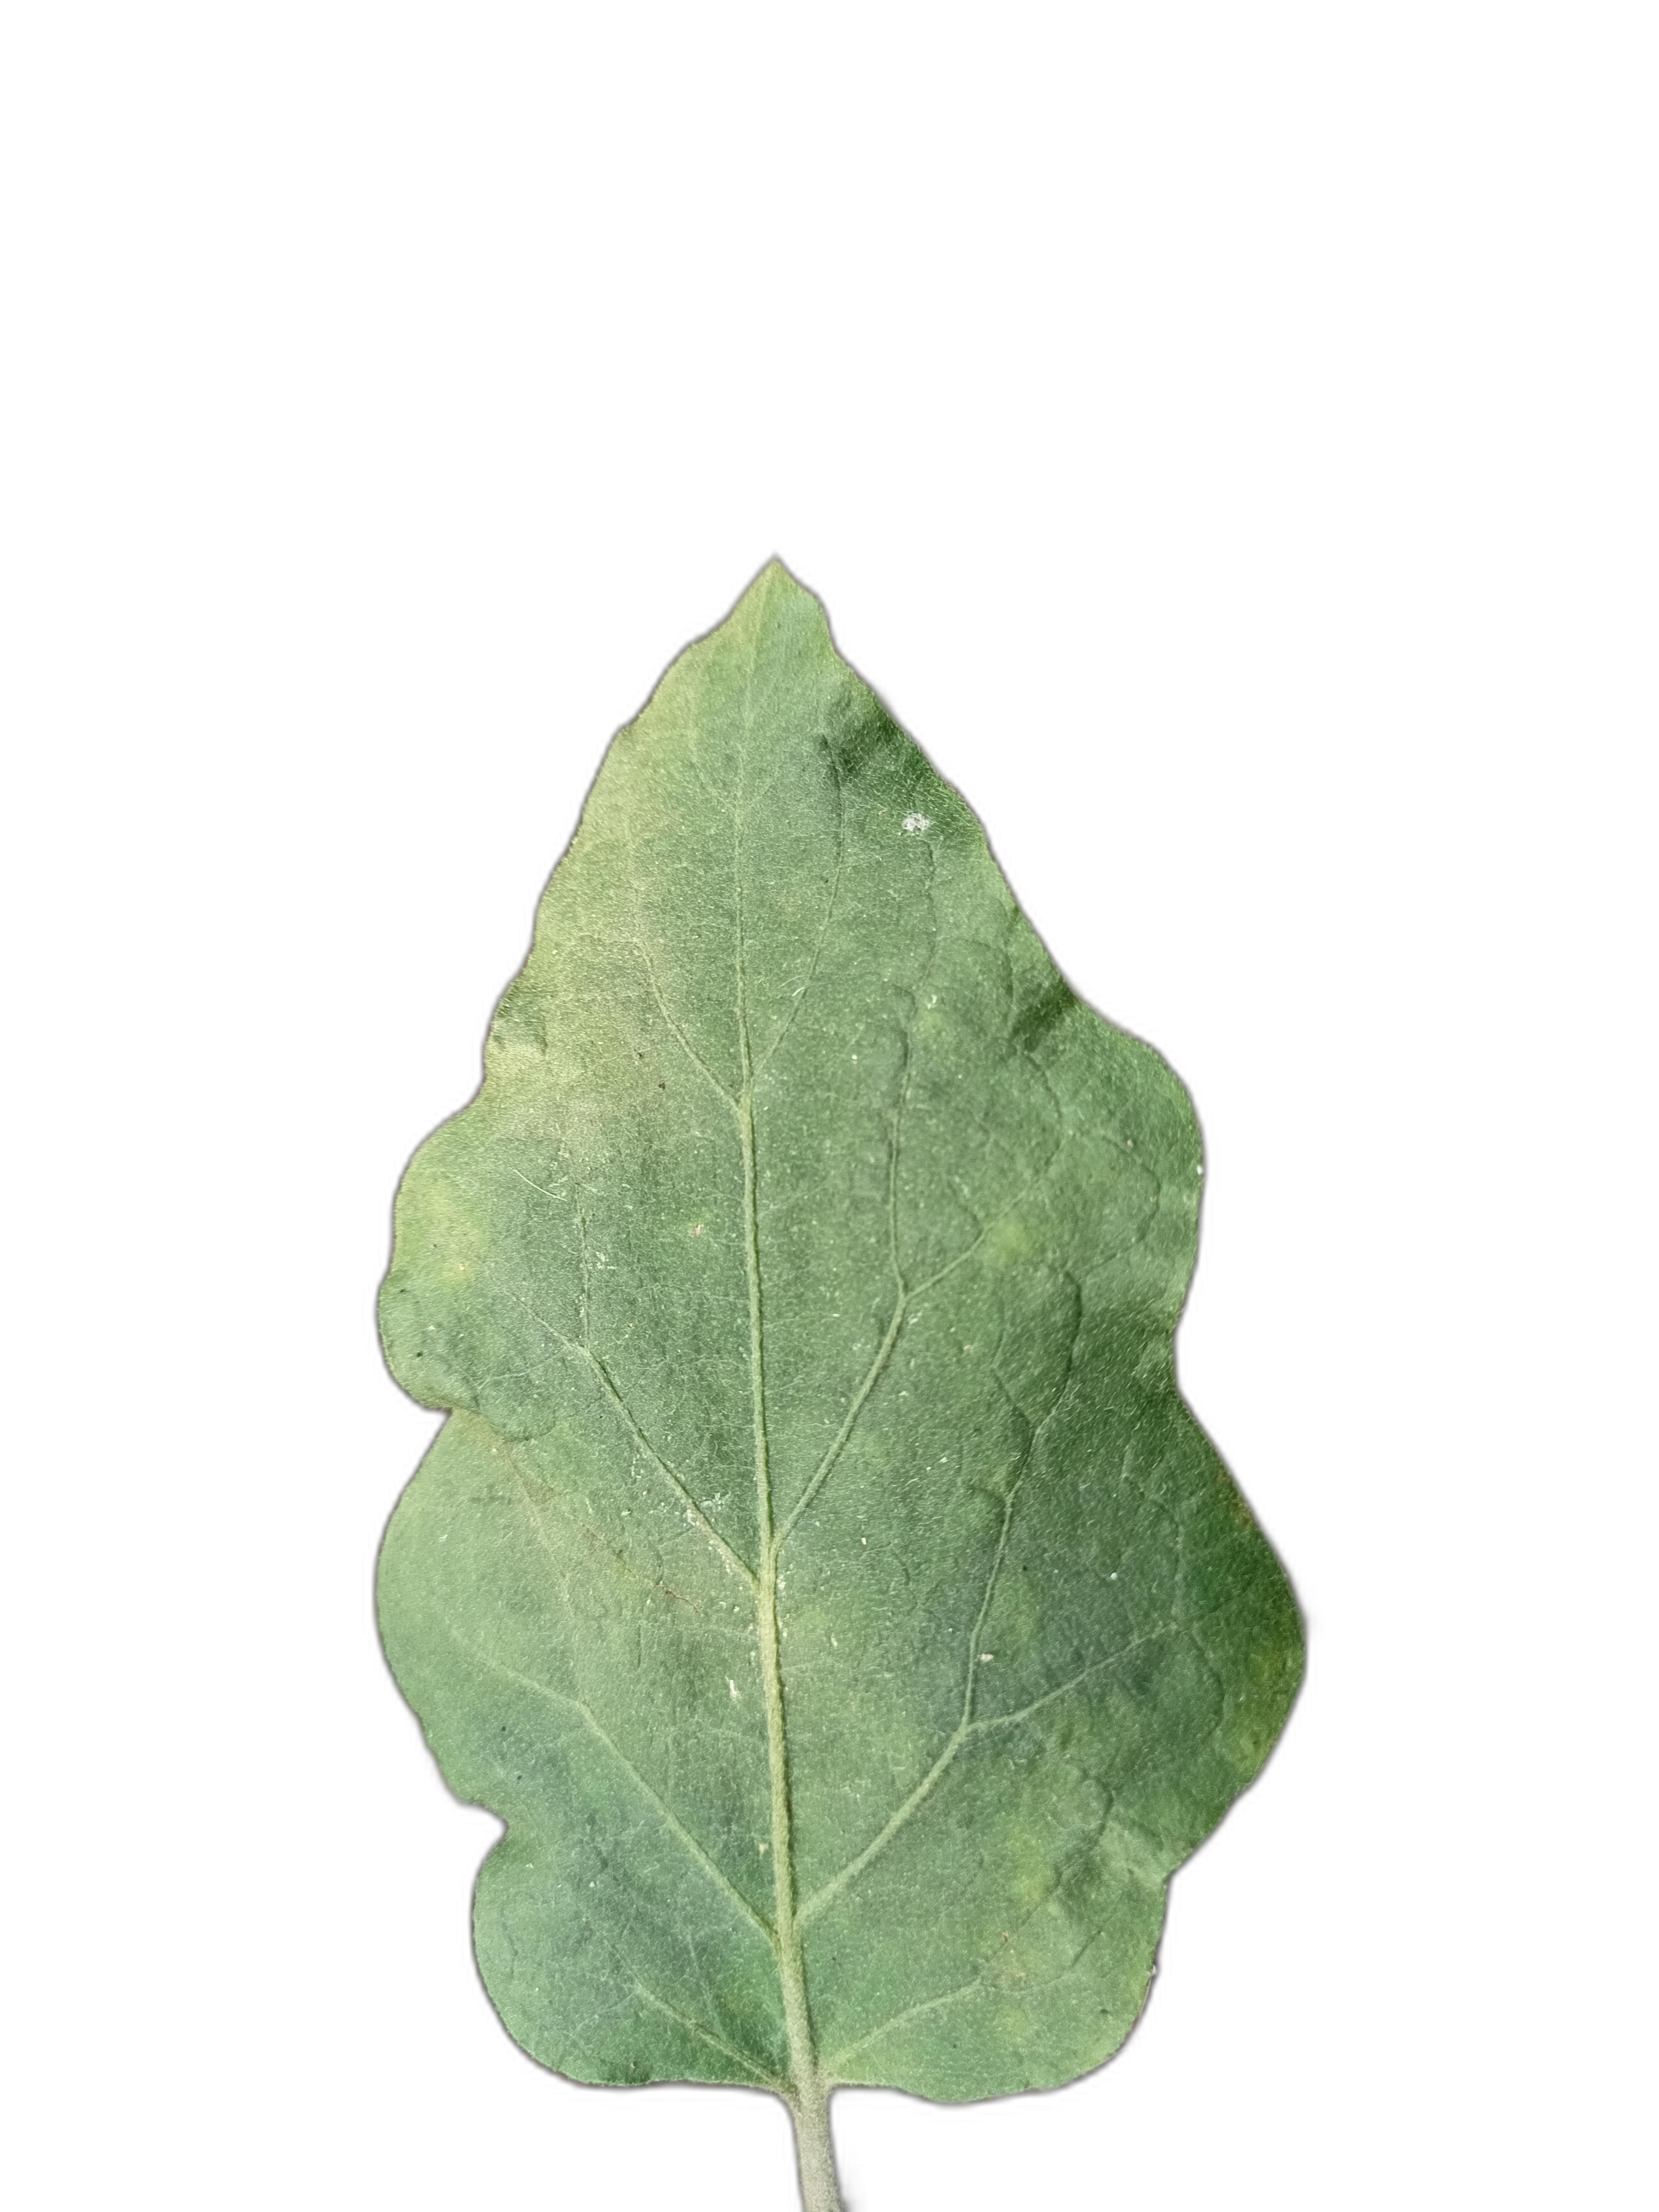
Label: Healthy Leaf